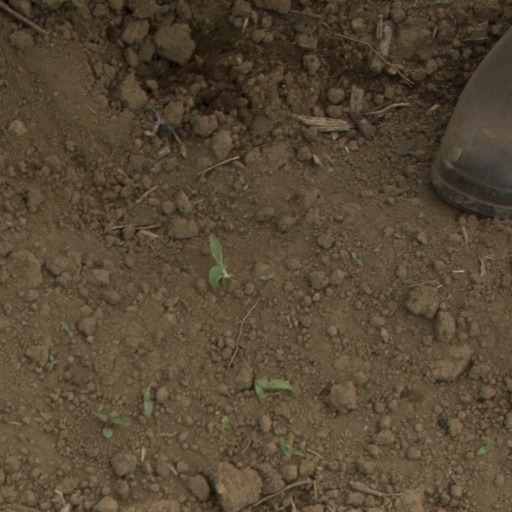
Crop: Jerusalem artichoke